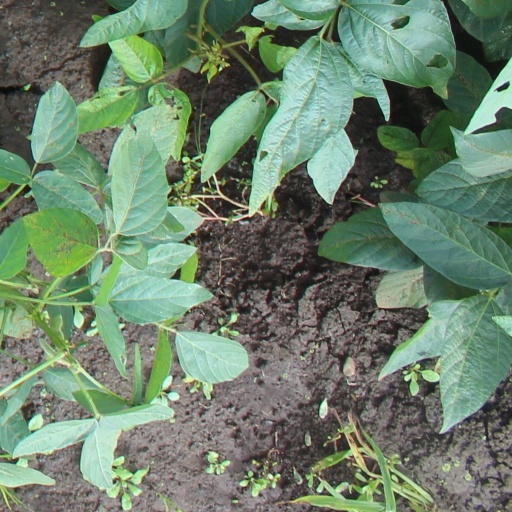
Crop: soybean